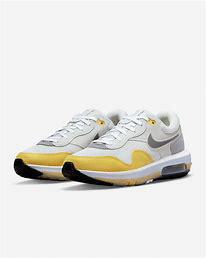
Brand: Nike
Model: Air Max Motif